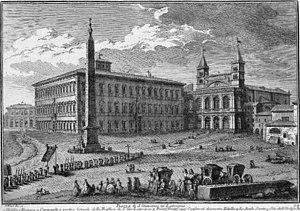
Le palais du Latran est un ancien palais de l'Empire romain qui fut, du IVᵉ au XIVᵉ siècles, la résidence principale des papes. Il jouxte l'archibasilique Saint-Jean de Latran, siège du diocèse de Rome. Le palais du Latran abrite les collections du Musée historique du Vatican.